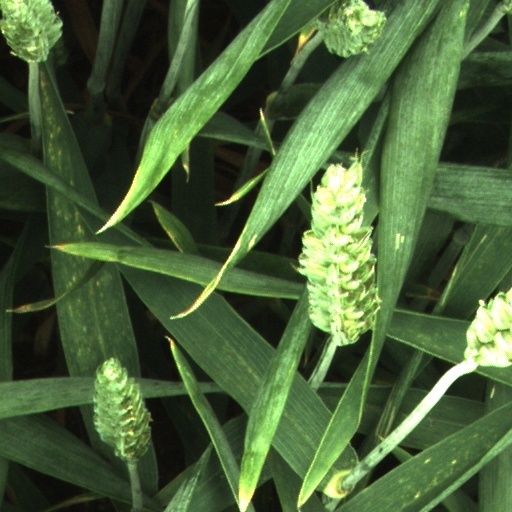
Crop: wheat